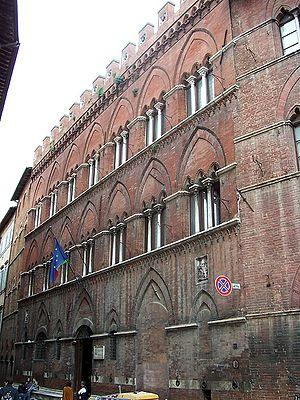
Le Palazzo Buonsignori est un palais citadin de Sienne situé via San Pietro. Avec le palazzo Brigidi il accueille les collections de la Pinacothèque nationale de Sienne.